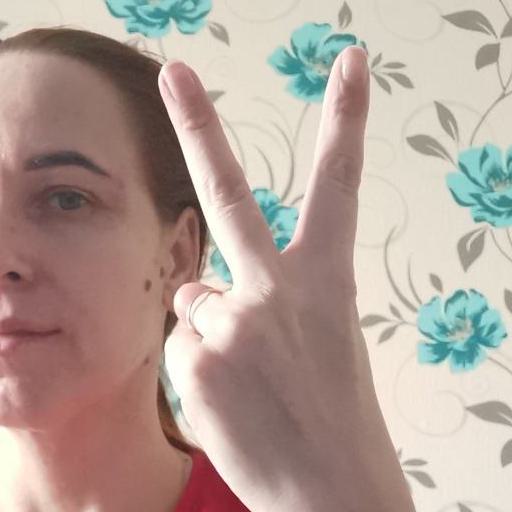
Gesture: peace_inverted